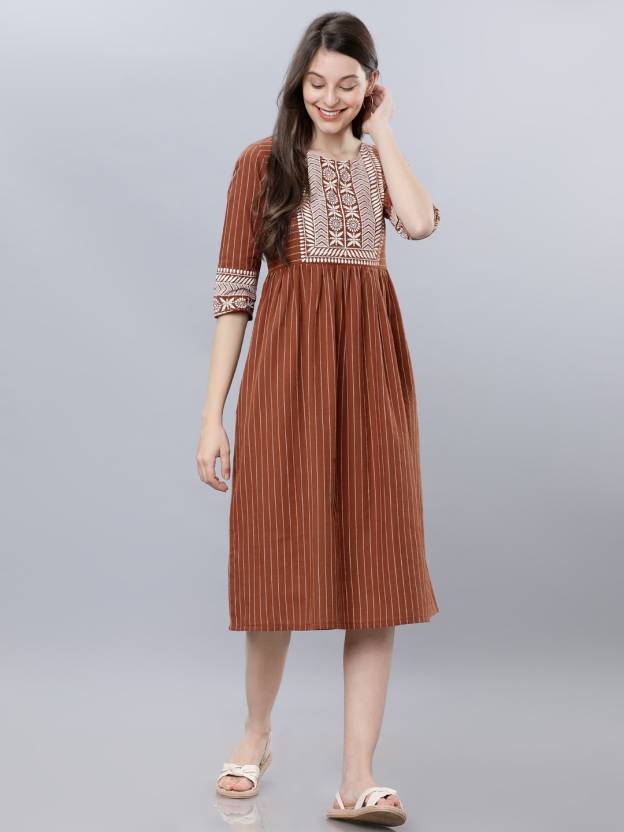
Product: Women Fit and Flare Multicolor Dress
Price: ₹539
Colors: Multicolor
Pattern: Tie & Dye